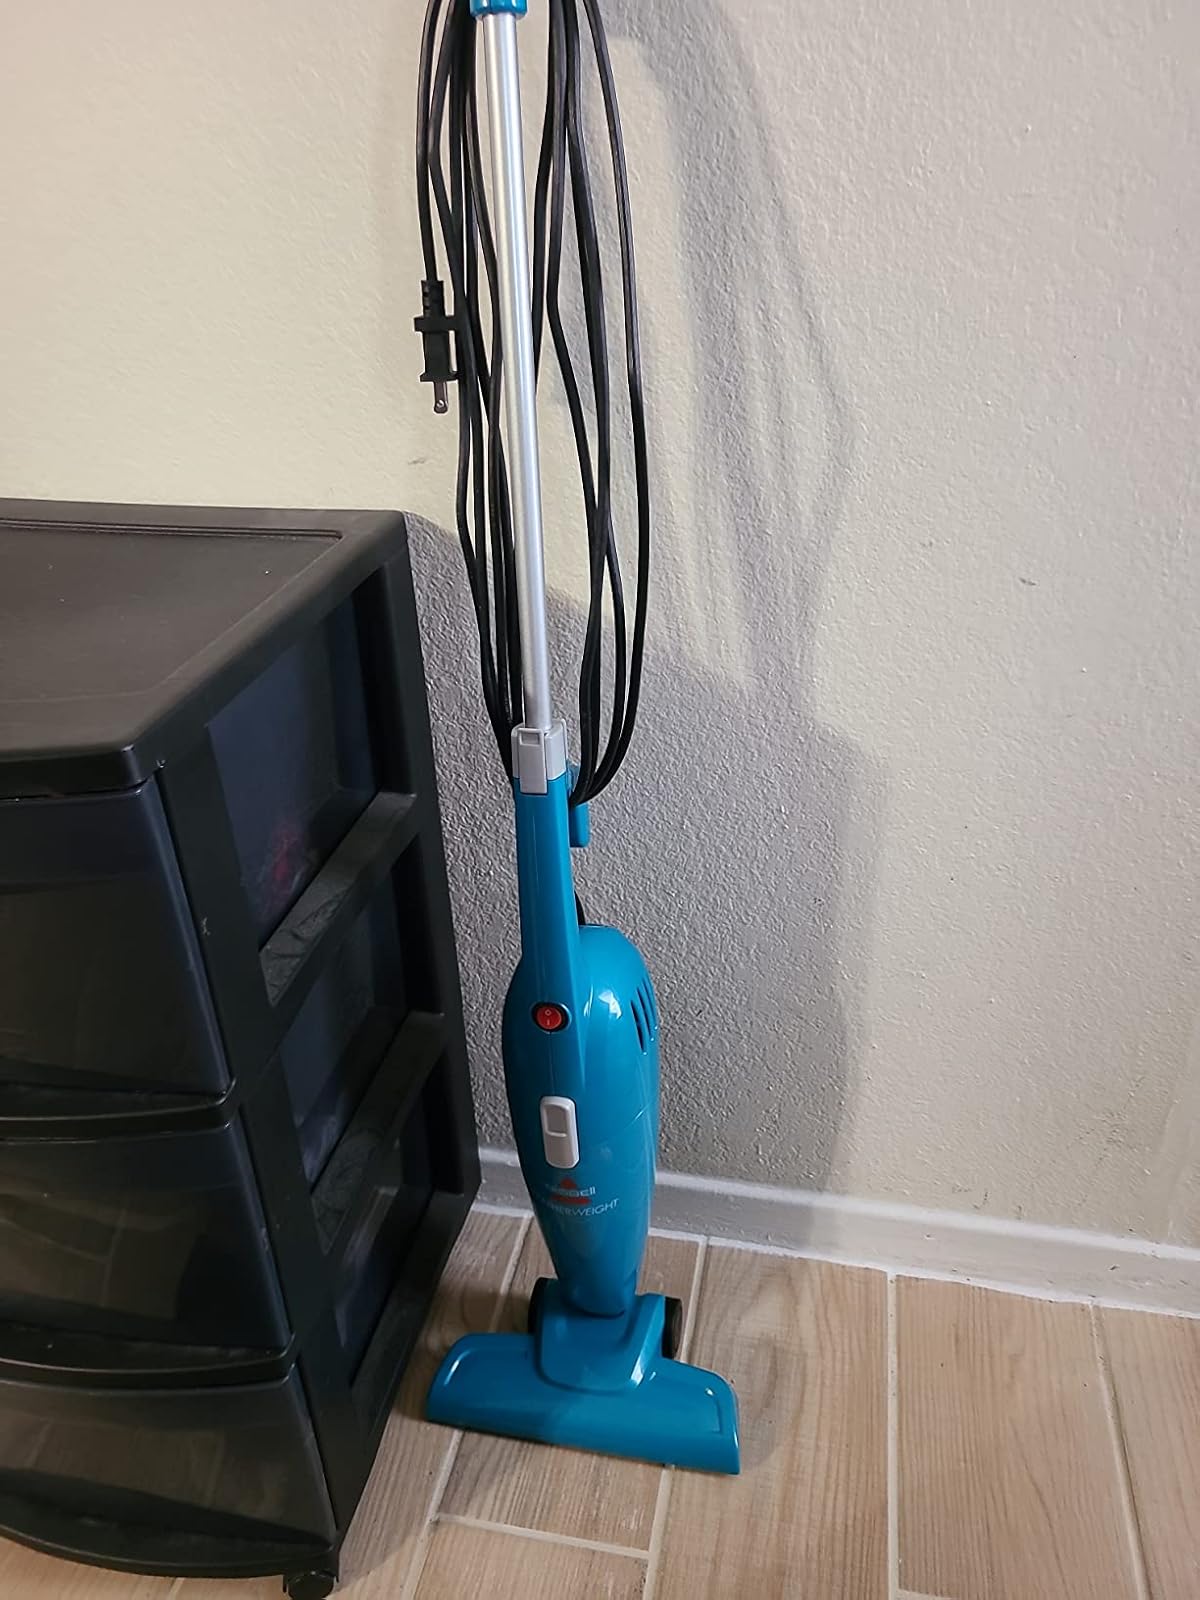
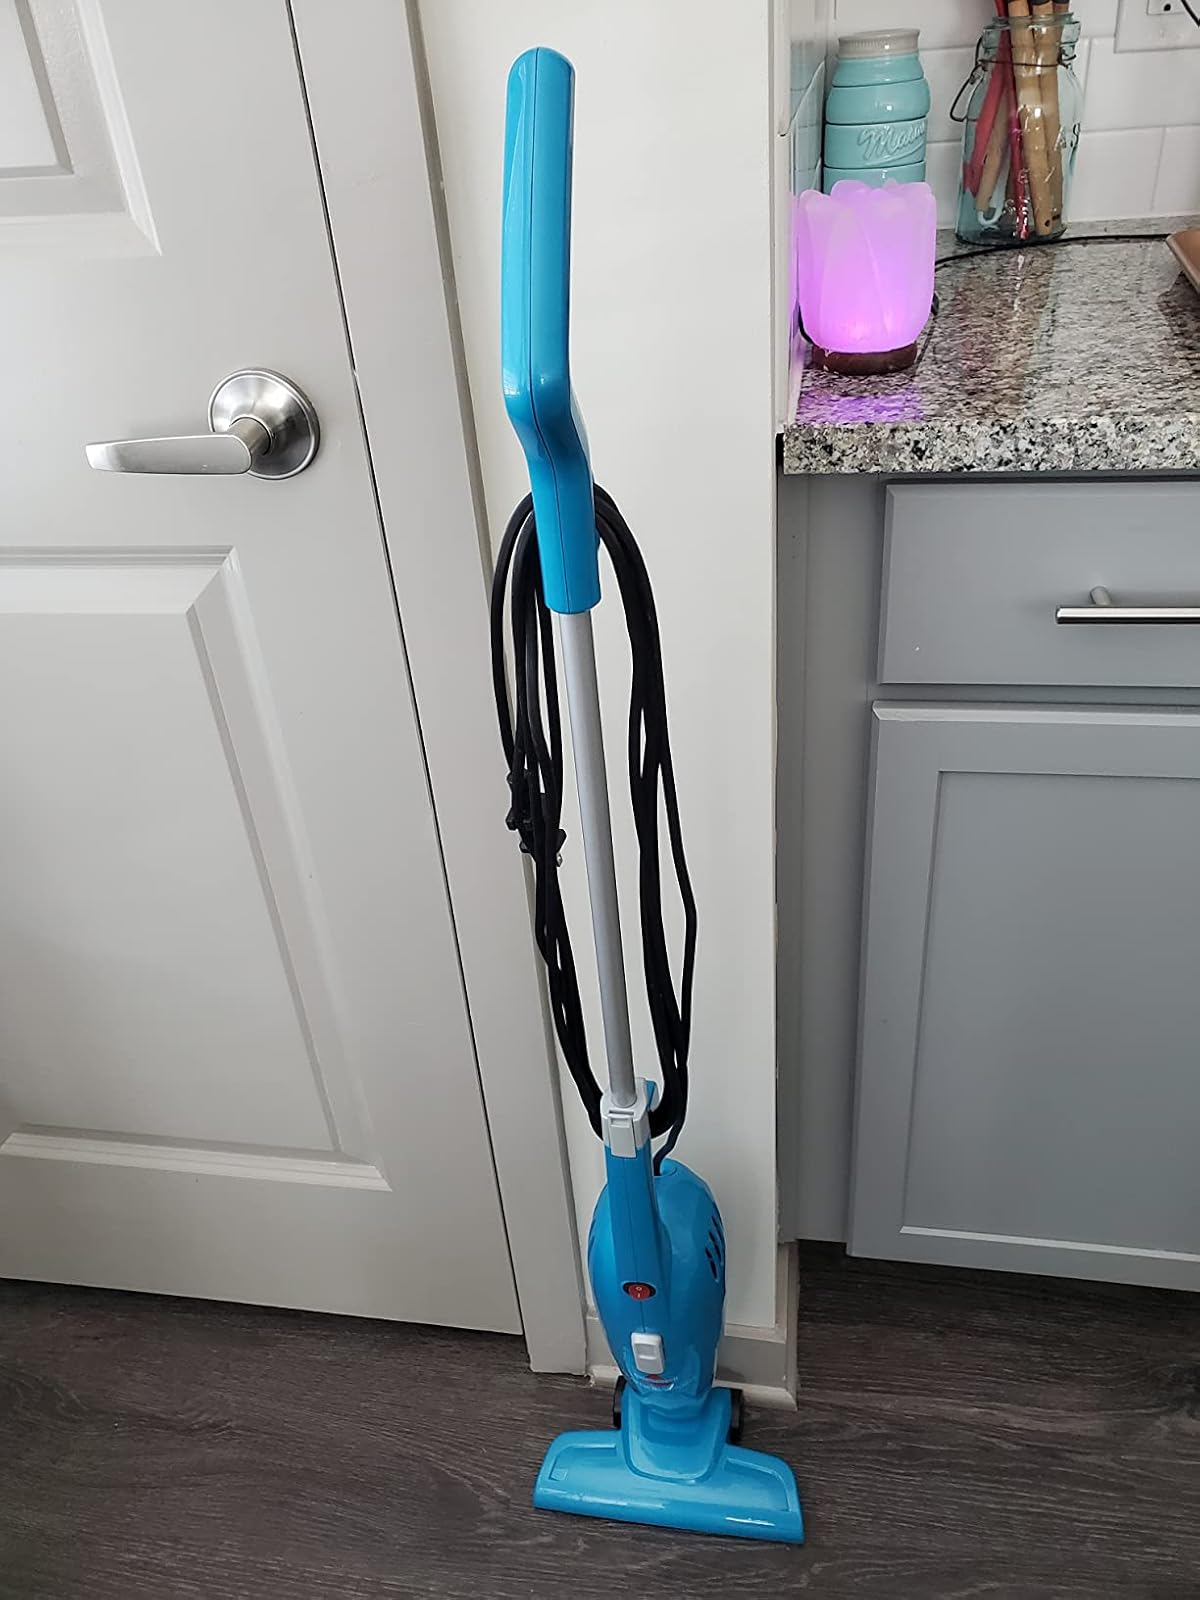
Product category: items_vacuum
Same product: yes